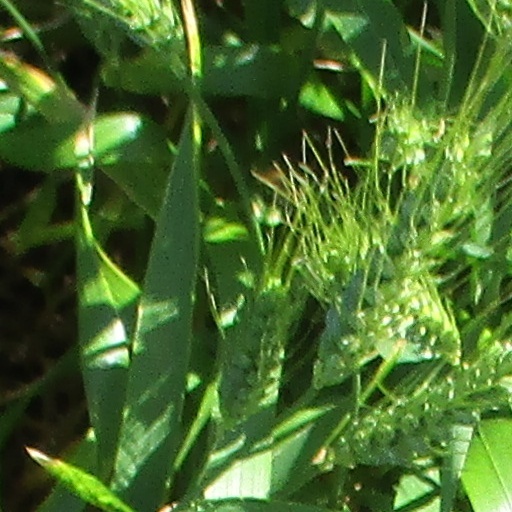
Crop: wheat